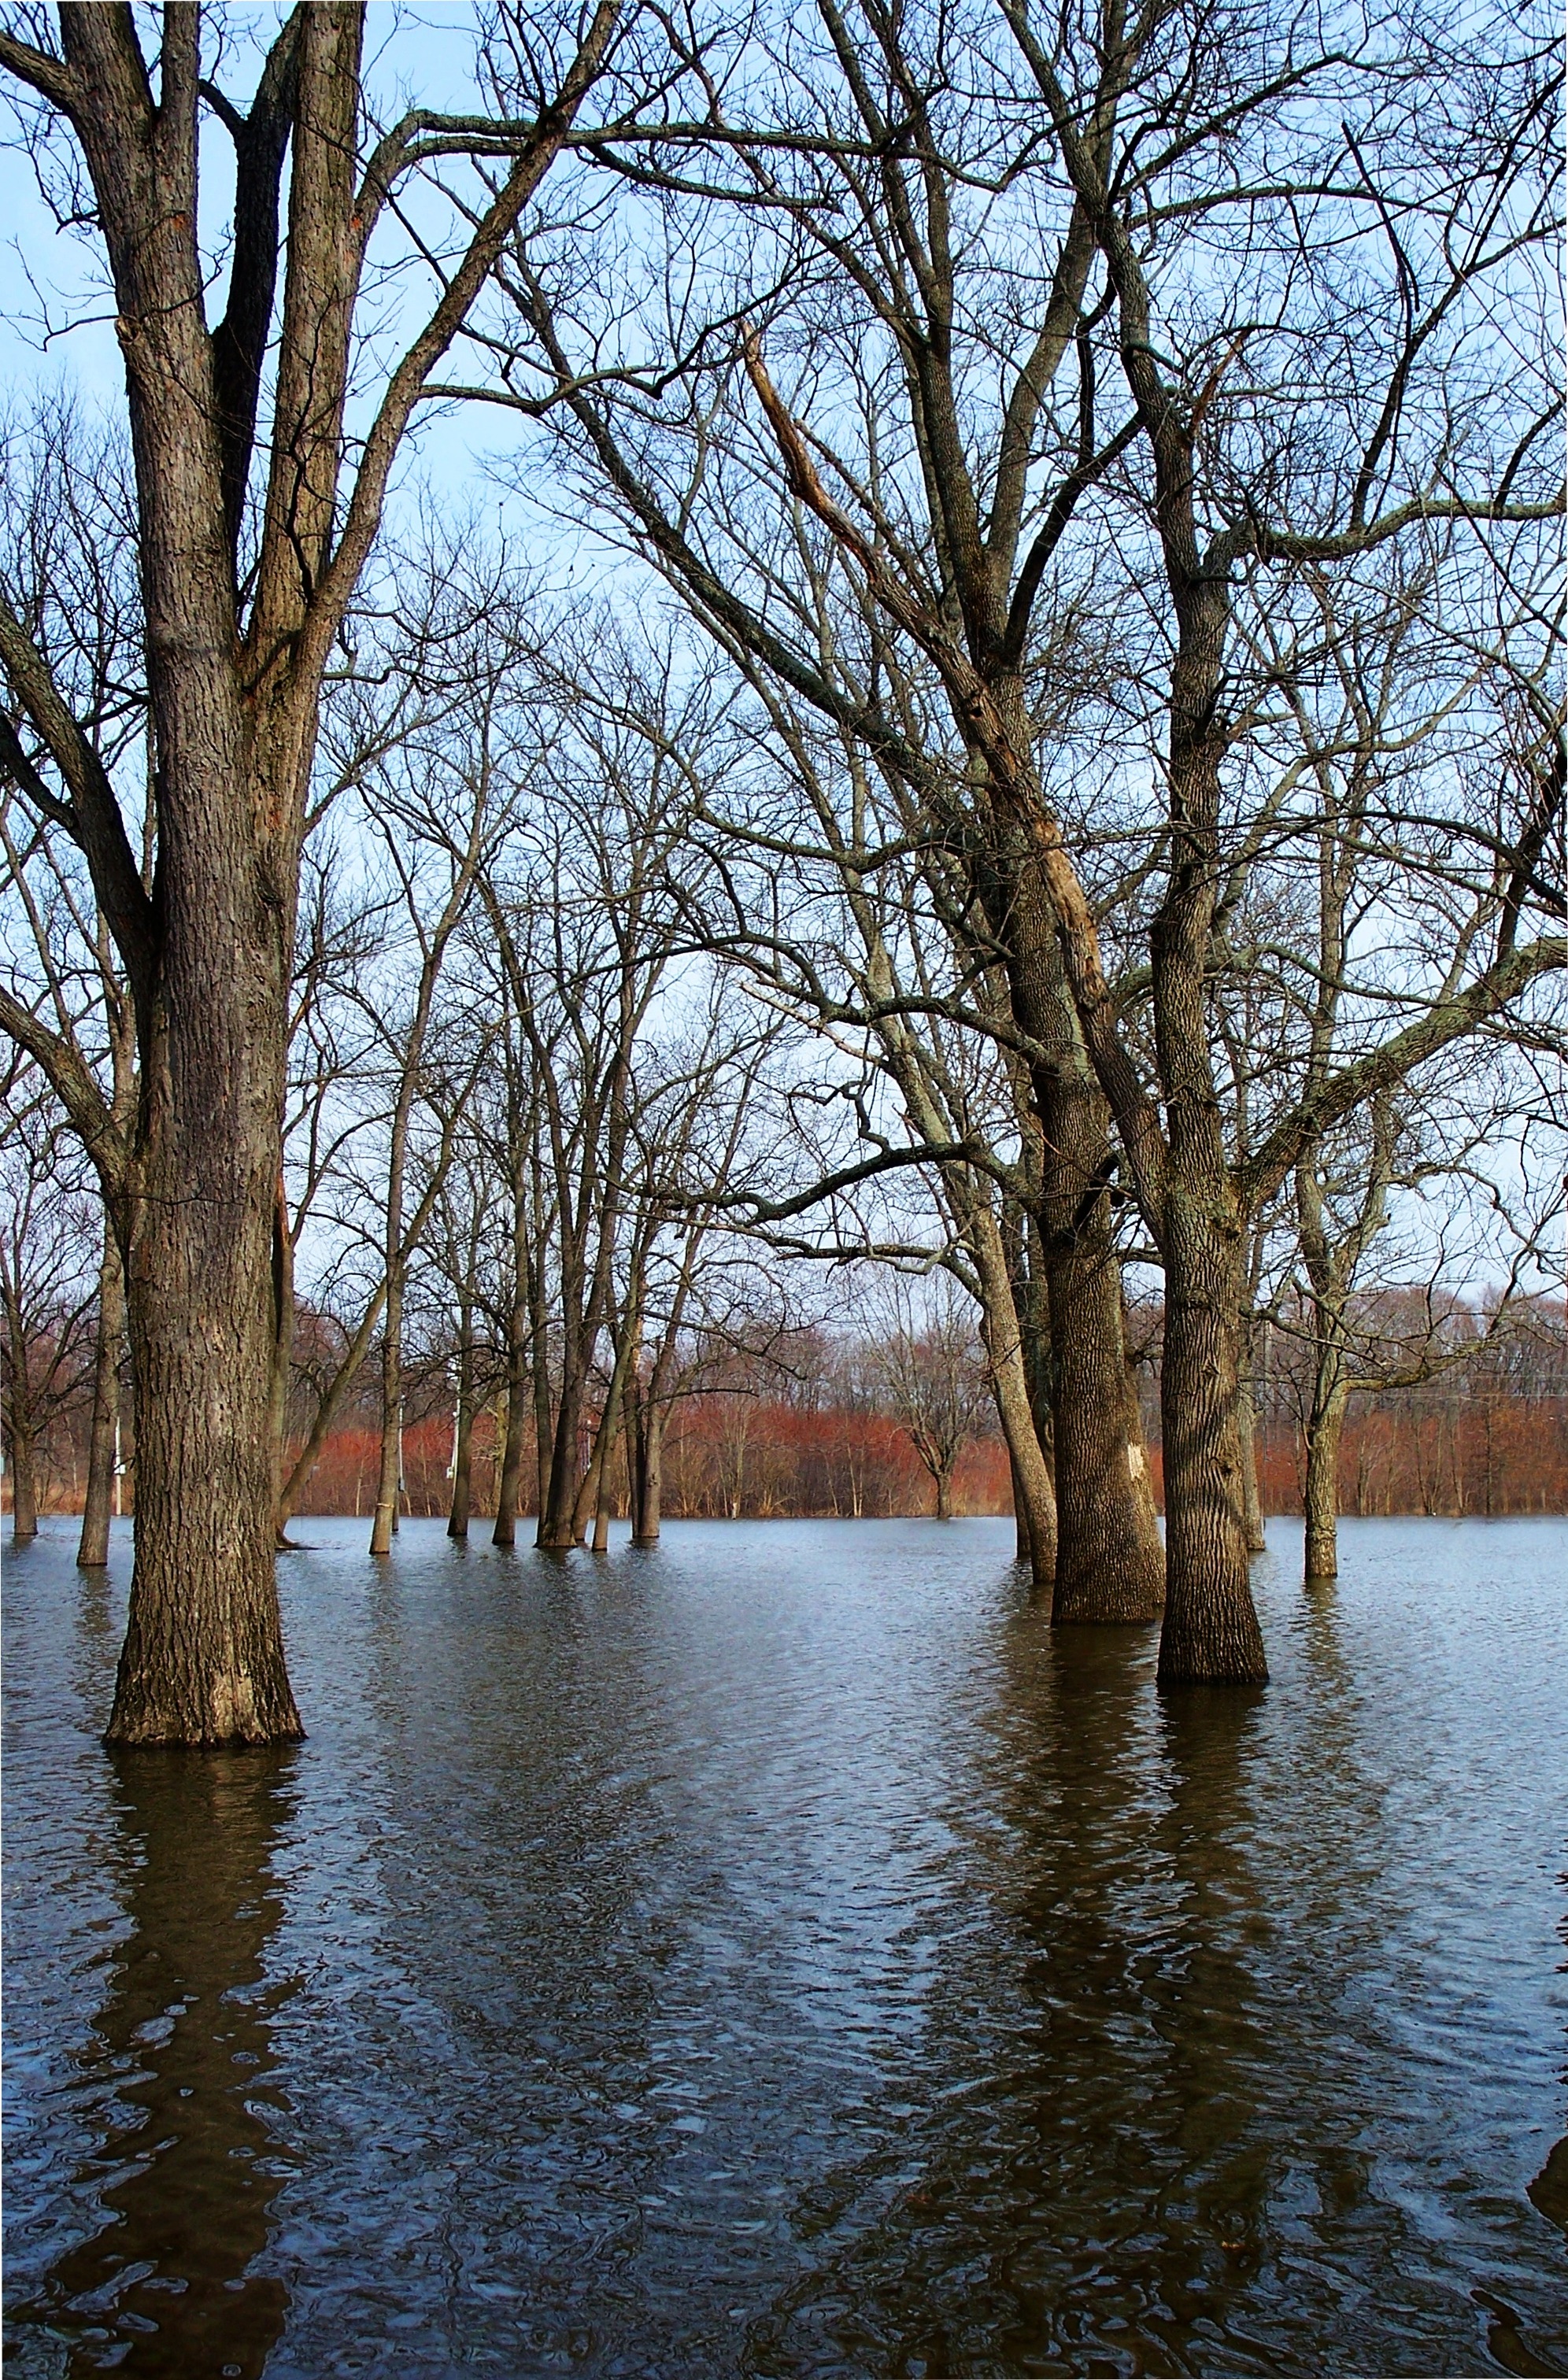
tree, water, nature, forest, branch, snow, winter, plant, morning, leaf, lake, river, environment, rural, reflection, flood, autumn, weather, season, waterway, trees, outdoors, woods, disaster, woodland, flooding, damage, flooded, atmospheric phenomenon, woody plant